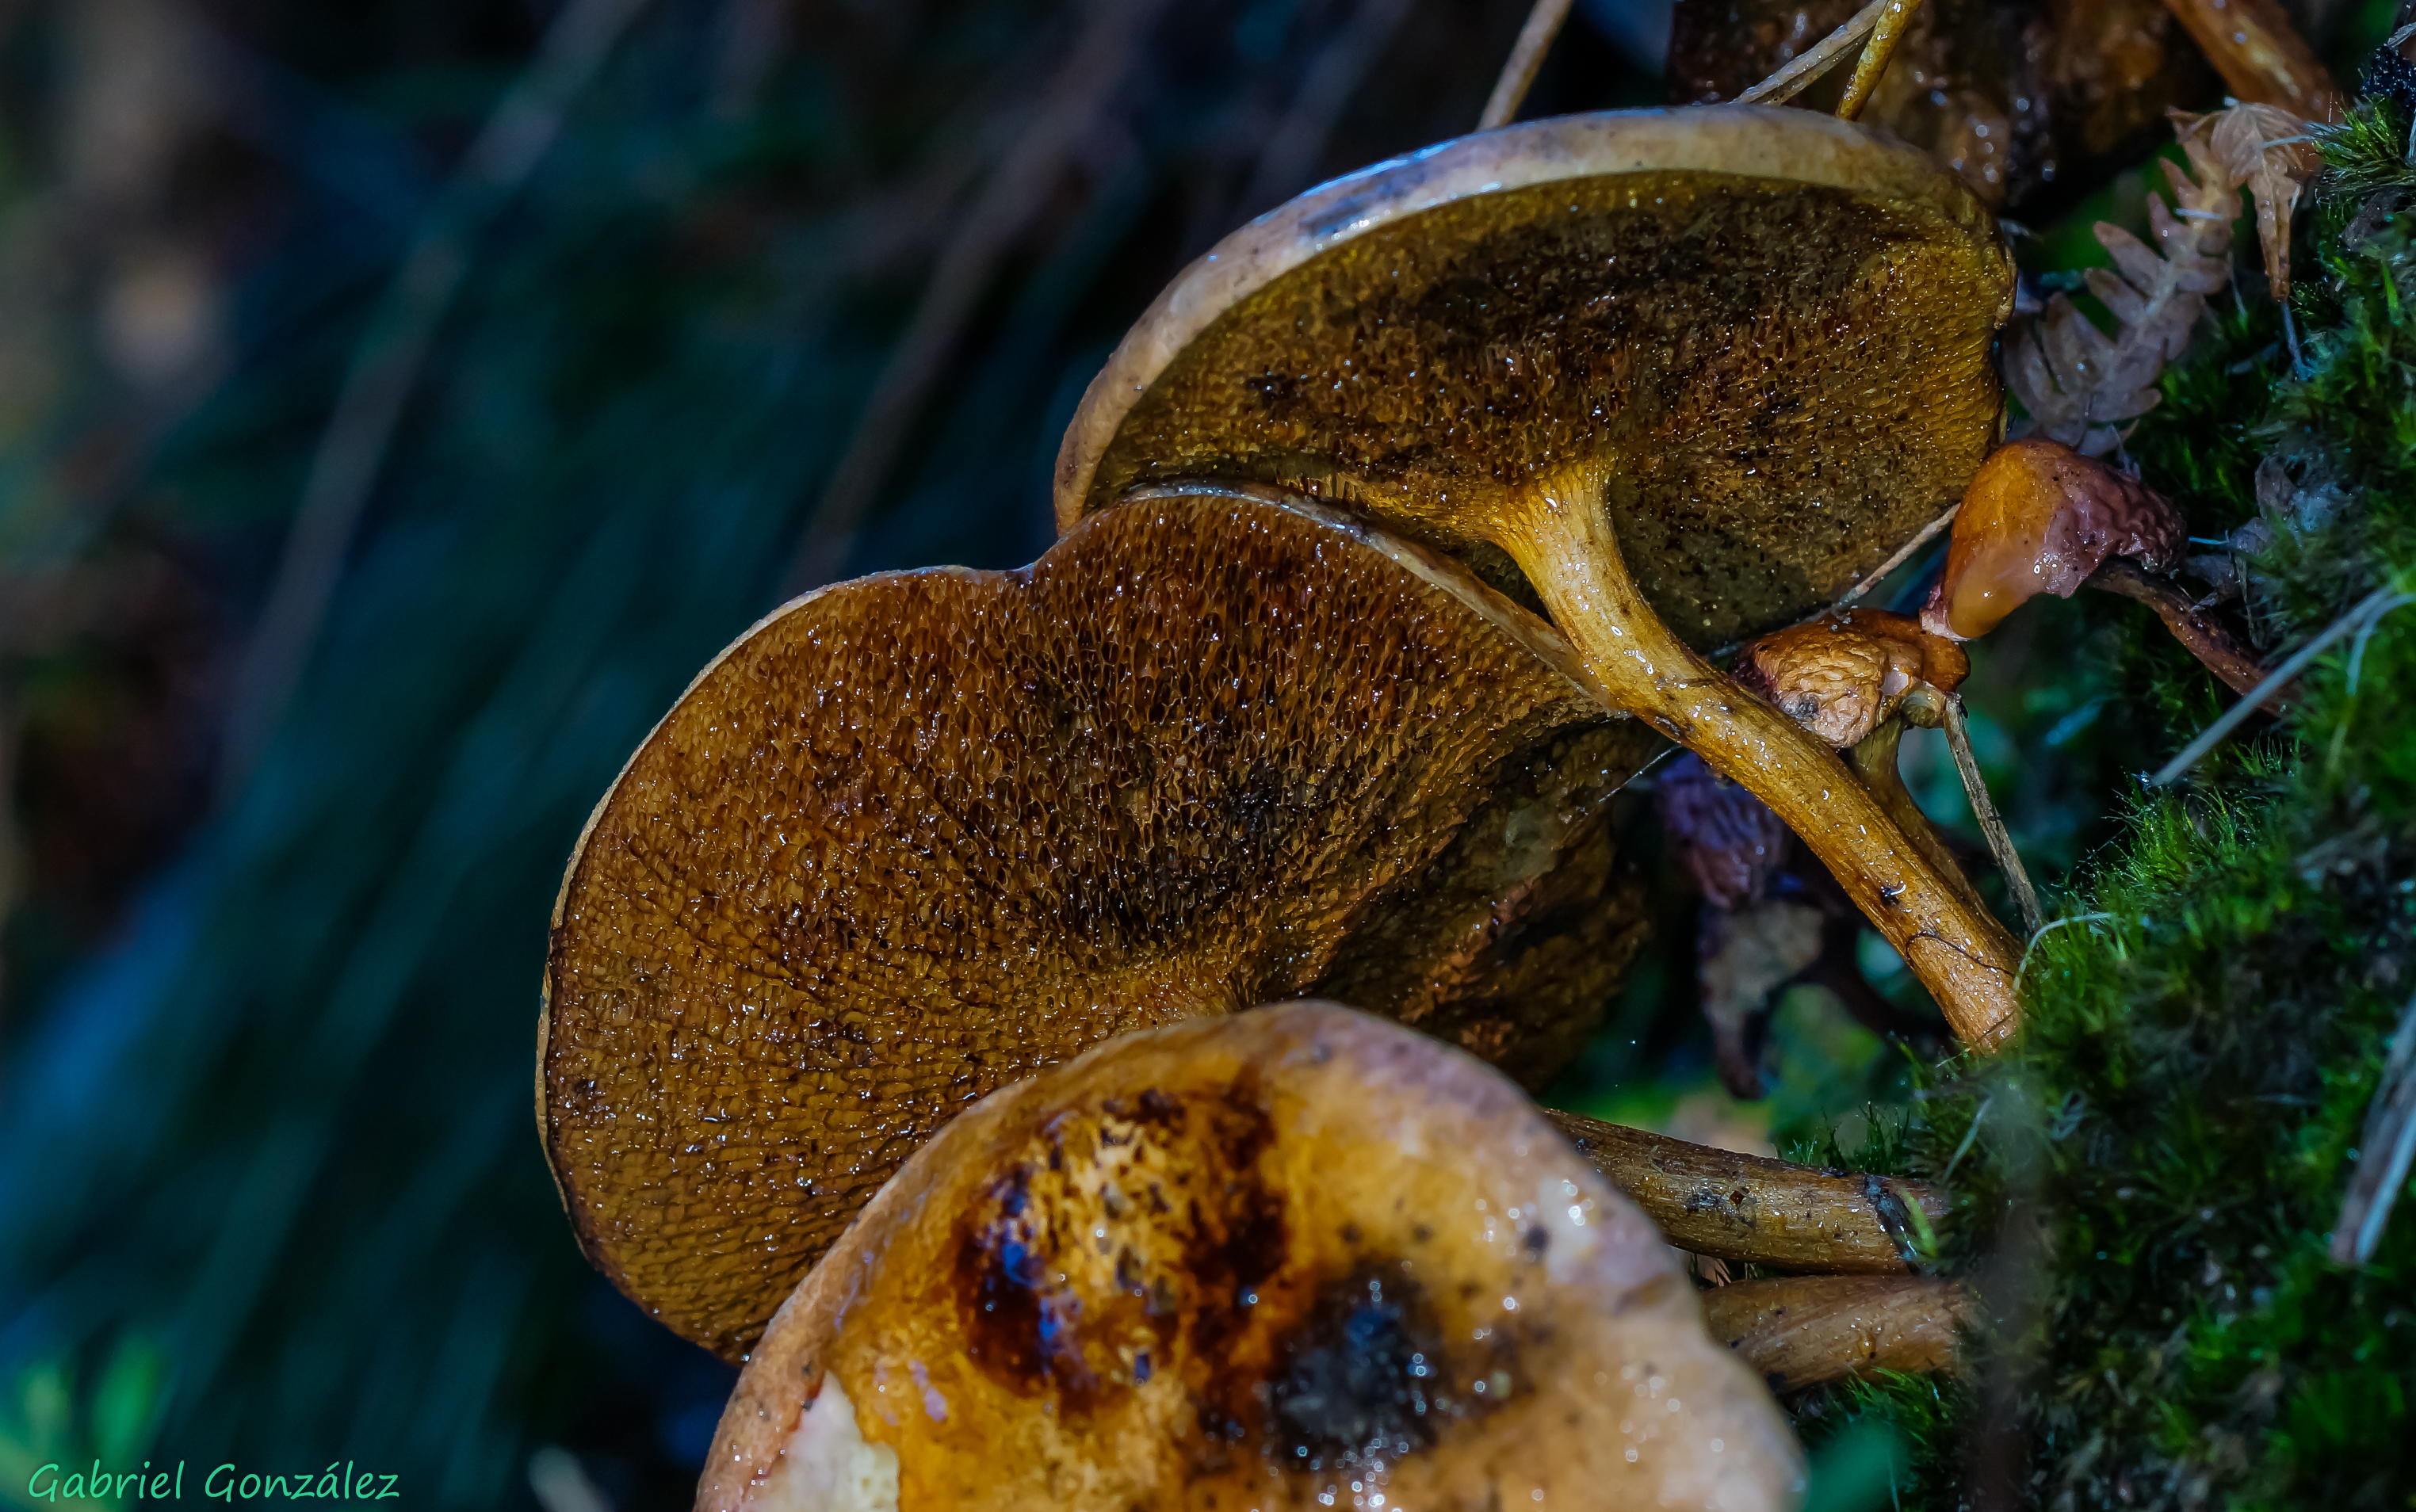
nature, forest, leaf, flower, photo, wildlife, macro, biology, autumn, mushroom, flora, fauna, close up, fungus, 100mm, mushrooms, naturaleza, setas, woodland, bolete, auriculariales, a77, minolta, g, ggl1, gaby1, xovesphoto, sonya77, minolta100mm, gphoto, xelodegalicia, macro photography, gabrielcoru a, edible mushroom, medicinal mushroom, agaricomycetes, penny bun